Campus of the Massachusetts Institute of Technology

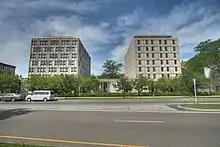
McCormick Hall

Building 20 was erected hastily during World War II as a temporary building to house part of the now-historic Radiation Laboratory. Over the course of fifty-five years, its "temporary" nature allowed research groups to have more space, and to make more creative use of that space, than was possible in more respectable buildings. Professor Jerome Y. Lettvin once quipped, "You might regard it as the womb of the Institute. It is kind of messy, but by God it is procreative!" Building 20, a quite simple and ordinary structure, became a significant place for innovation, primarily because of its adaptable and versatile nature. Its users, including researchers and students, rapidly altered the space by rewiring, drilling, and rearranging rooms to meet their requirements. This practical flexibility made many things possible, but did not necessarily provoke them. The absence of constraints and rules within Building 20 encouraged spontaneous interactions and interdisciplinary teamwork—collaborations that more structured environments might have significantly hindered. This freedom from pre-defined limitations allowed for a fluid exchange of ideas across disciplines, fostering novel approaches and innovative solutions.